Tel Aviv

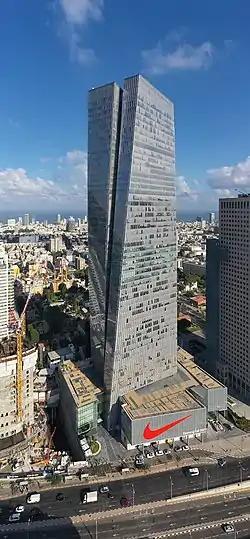
Azrieli Sarona Tower, the tallest building in Israel

Tel Aviv has a Mediterranean climate (Köppen climate classification: Csa), and enjoys plenty of sunshine throughout the year. Most precipitation falls in the form of rain between the months of October and April, with intervening dry summers, and there is almost no rainfall from June to September. The average annual temperature is , and the average sea temperature is during the winter, and during the summer. The city averages of precipitation annually.